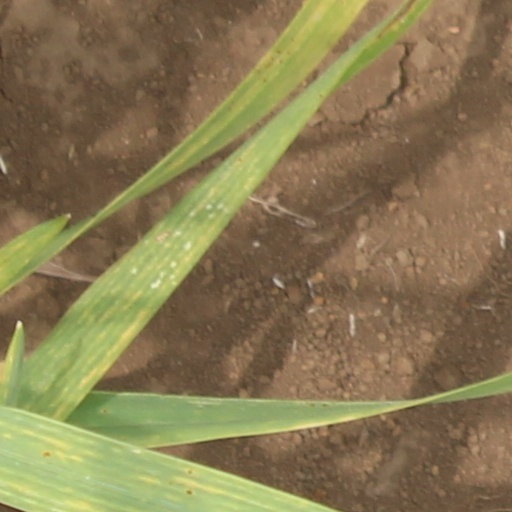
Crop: wheat